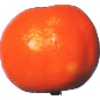
Label: clementine